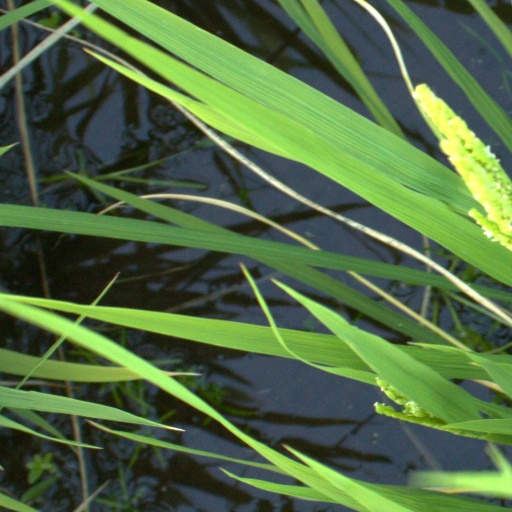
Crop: rice